Albert Flamen

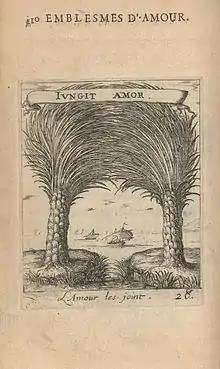
'Love unites them', from "Devises et emblesmes d’amour moralisez" (1672)

Albert Flamen (c. 1620 – after 1669) was a Flemish engraver, painter, and tapestry designer. He was active in Paris, where he worked mainly as an illustrator on numerous publications.